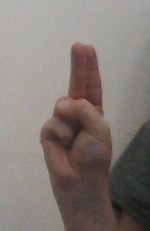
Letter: taa